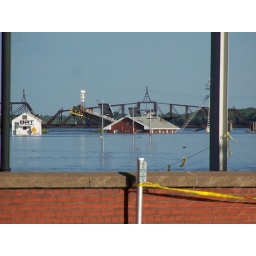
Railroad bridge in background. Red building a railroad way station.